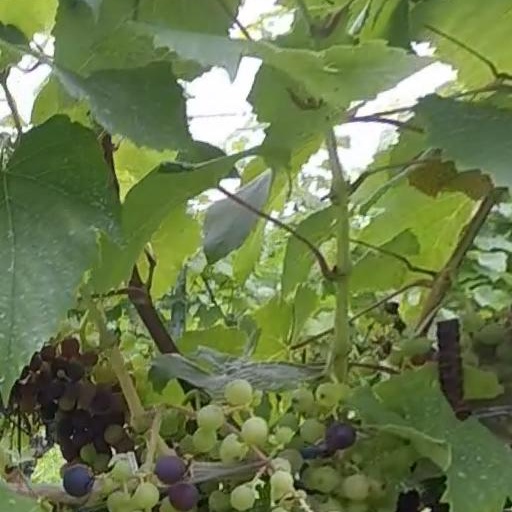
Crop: grape